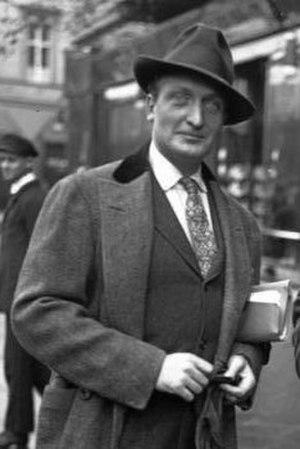
Hans Philipp August Albers, né le 22 septembre 1891 à Hambourg et mort le 24 juillet 1960 à Kempfenhausen, près de Starnberg, est un acteur et chanteur allemand.